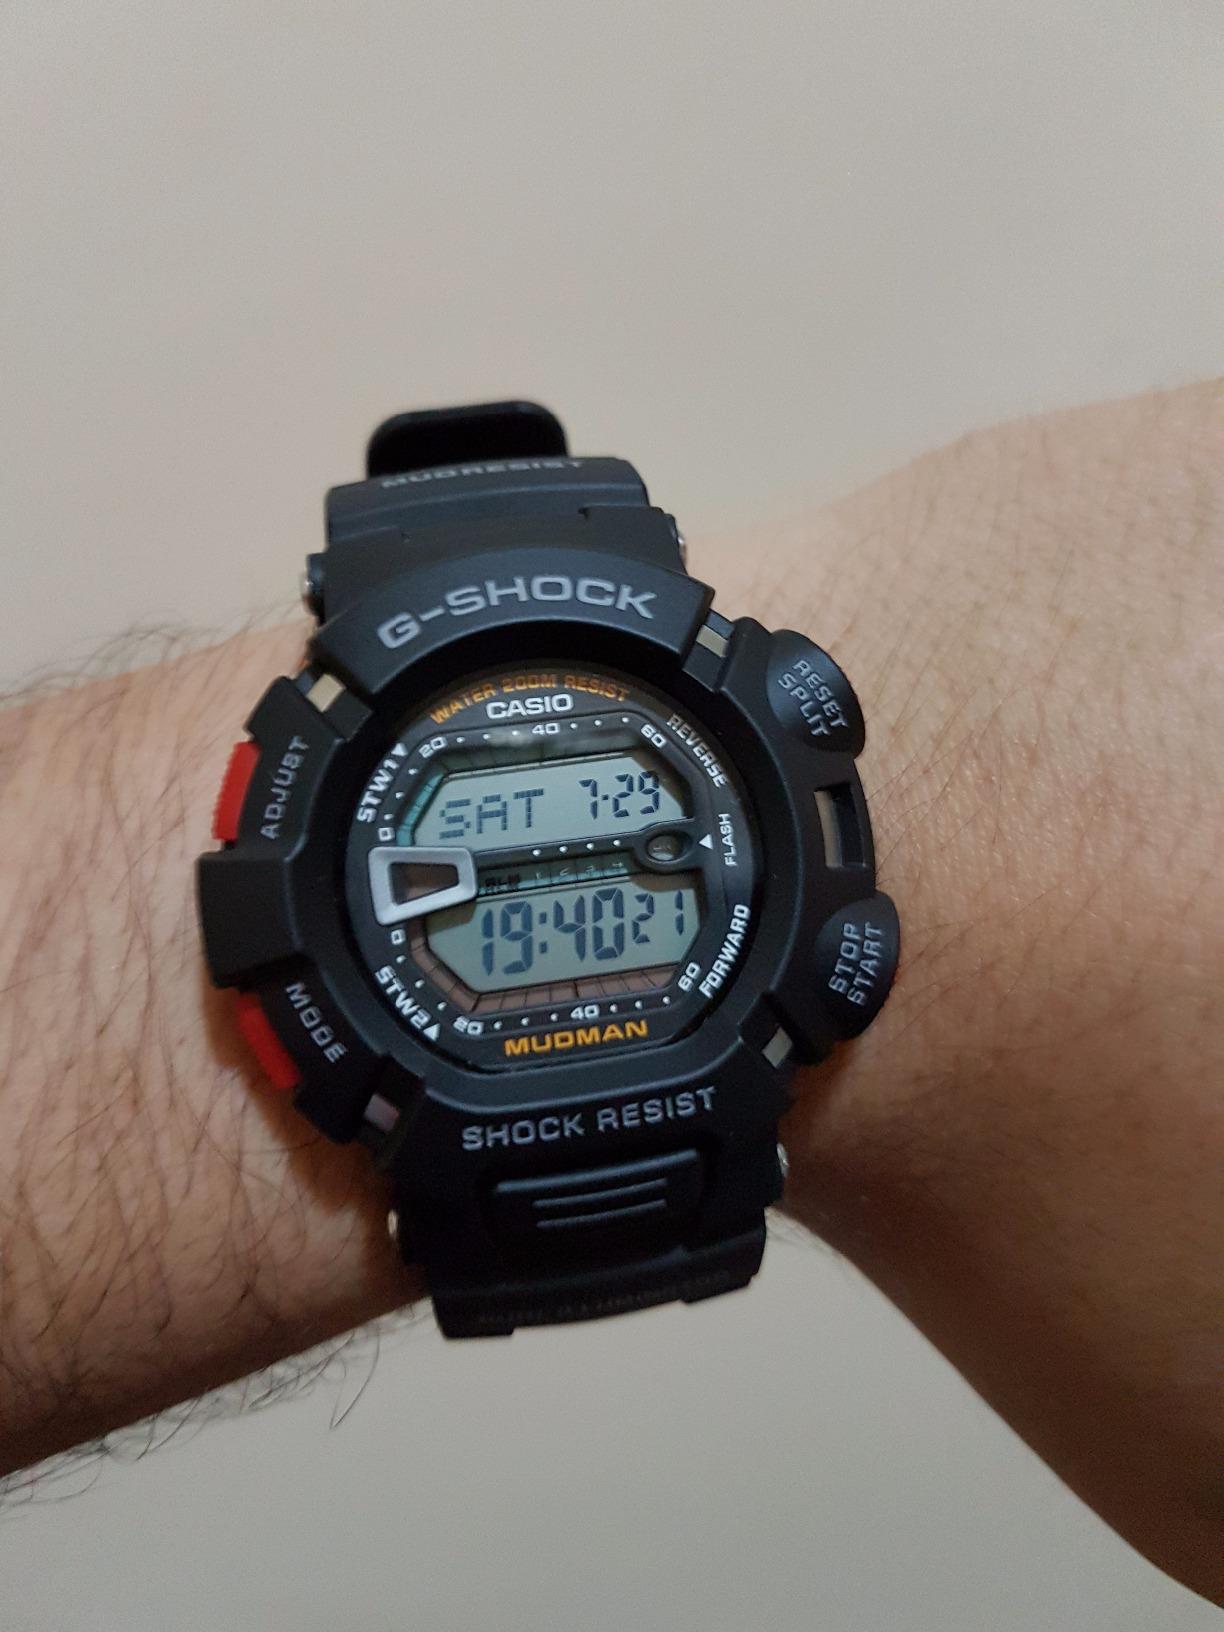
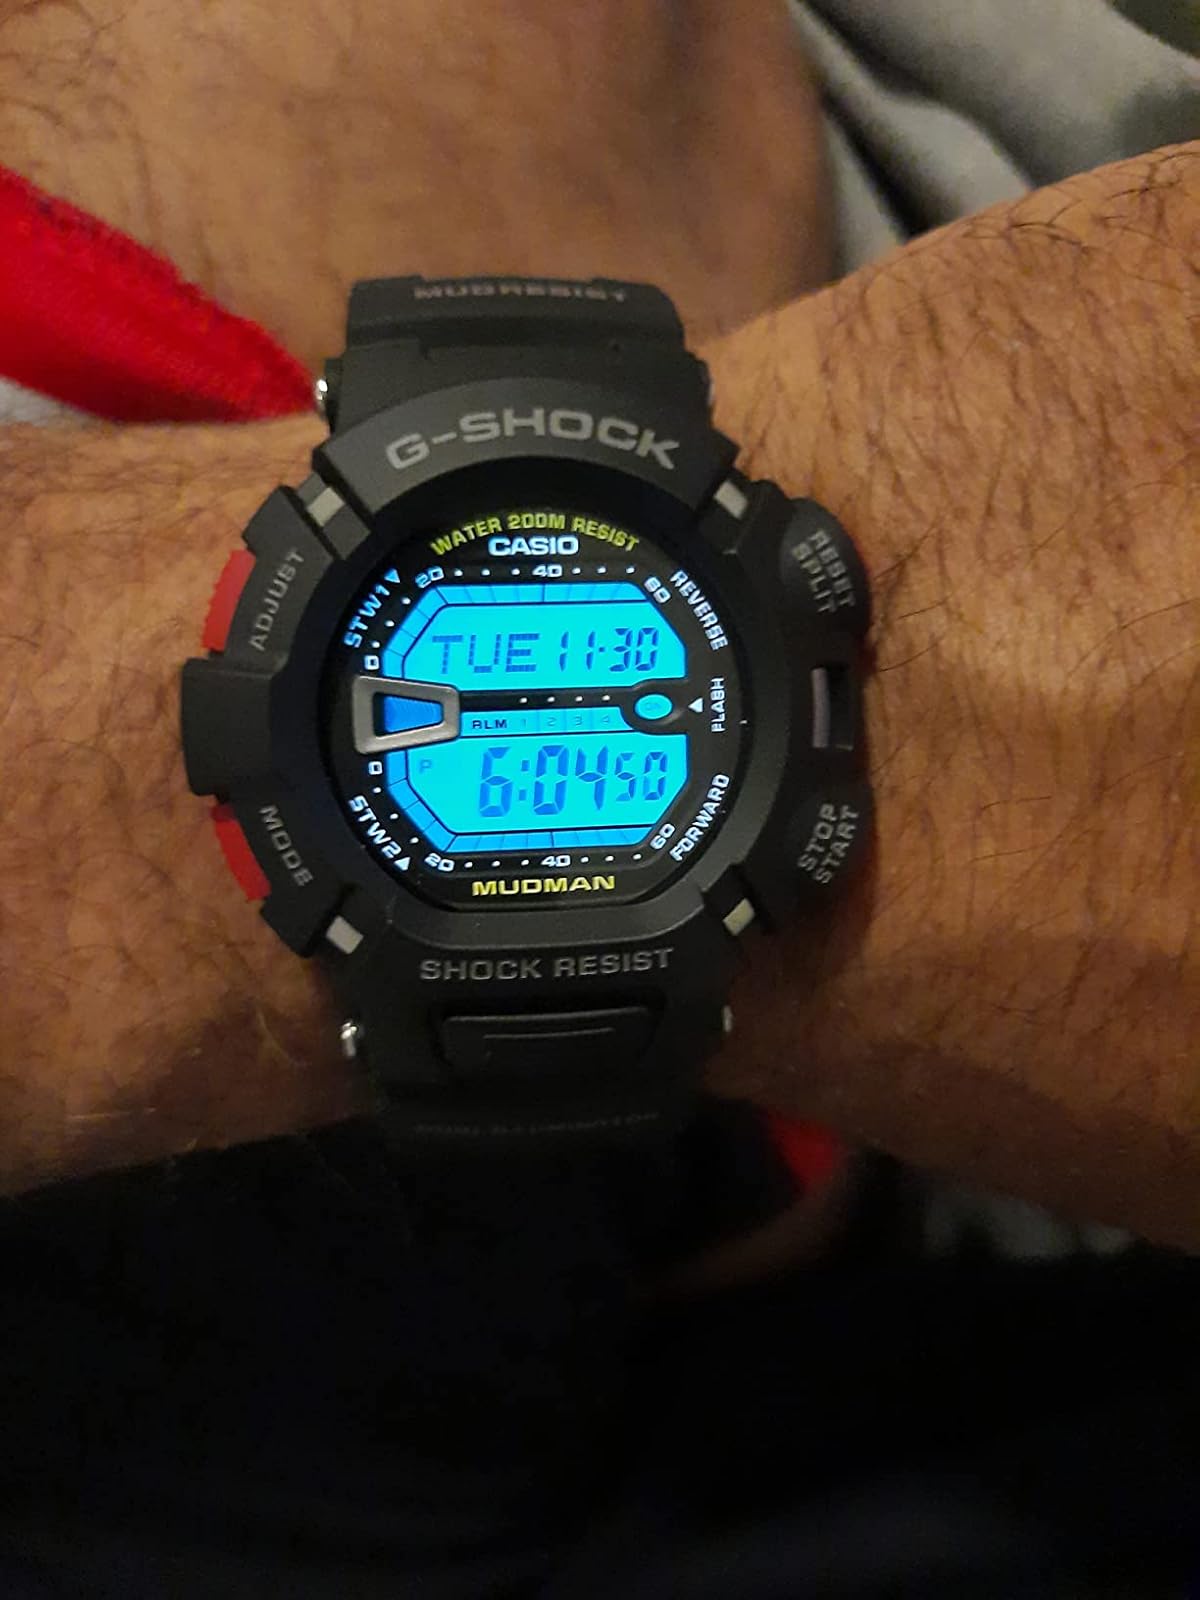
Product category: accessories_watch
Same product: yes